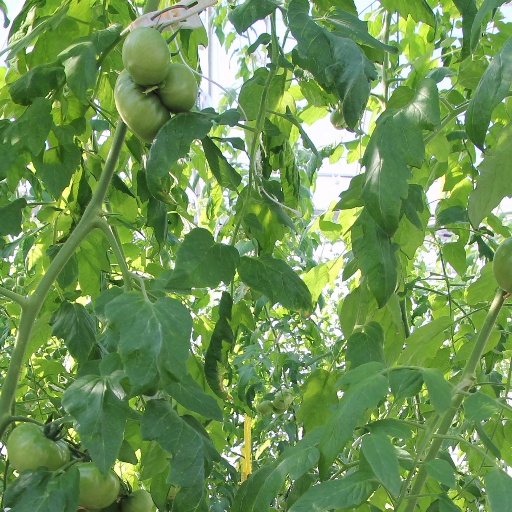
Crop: tomato